Pancha Pandavas

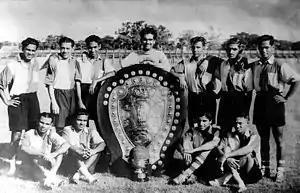

In 1953, the East Bengal team toured Romania and the Soviet Union, the first Indian team to tour Europe. The Calcutta Football League was abandoned midway because of riots in Kolkata. East Bengal management received an invitation to participate in the World Youth Congress to be held at Bucharest, Romania. Captain Ahmed Khan and secretary J.C. Guha led the team on their maiden voyage in Europe. In the first match of the tournament, they defeated the Austrian side Grazer SC 2–0 with both the goals scored by M Thangaraj. In their next game, they defeated Lebanon Club 6–1 with M Thangaraj scoring a hat-trick while Ahmed Khan, Venkatesh and Masood Fakhri scored the other three. East Bengal reached the semi-finals where they faced the hosts Romania. The team was defeated 4–0 in the semi-final, and lost again to Germany in the third-place play-offs to finish fourth in the tournament.